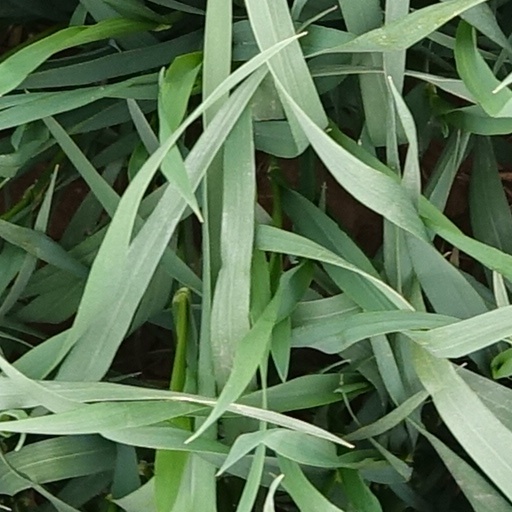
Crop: wheat